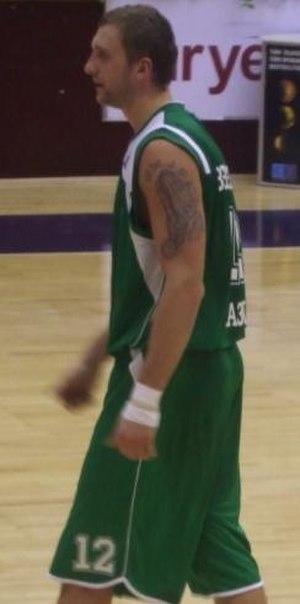
Vladimir Veremeenko est un joueur biélorusse de basket-ball, évoluant au poste d'ailier fort.